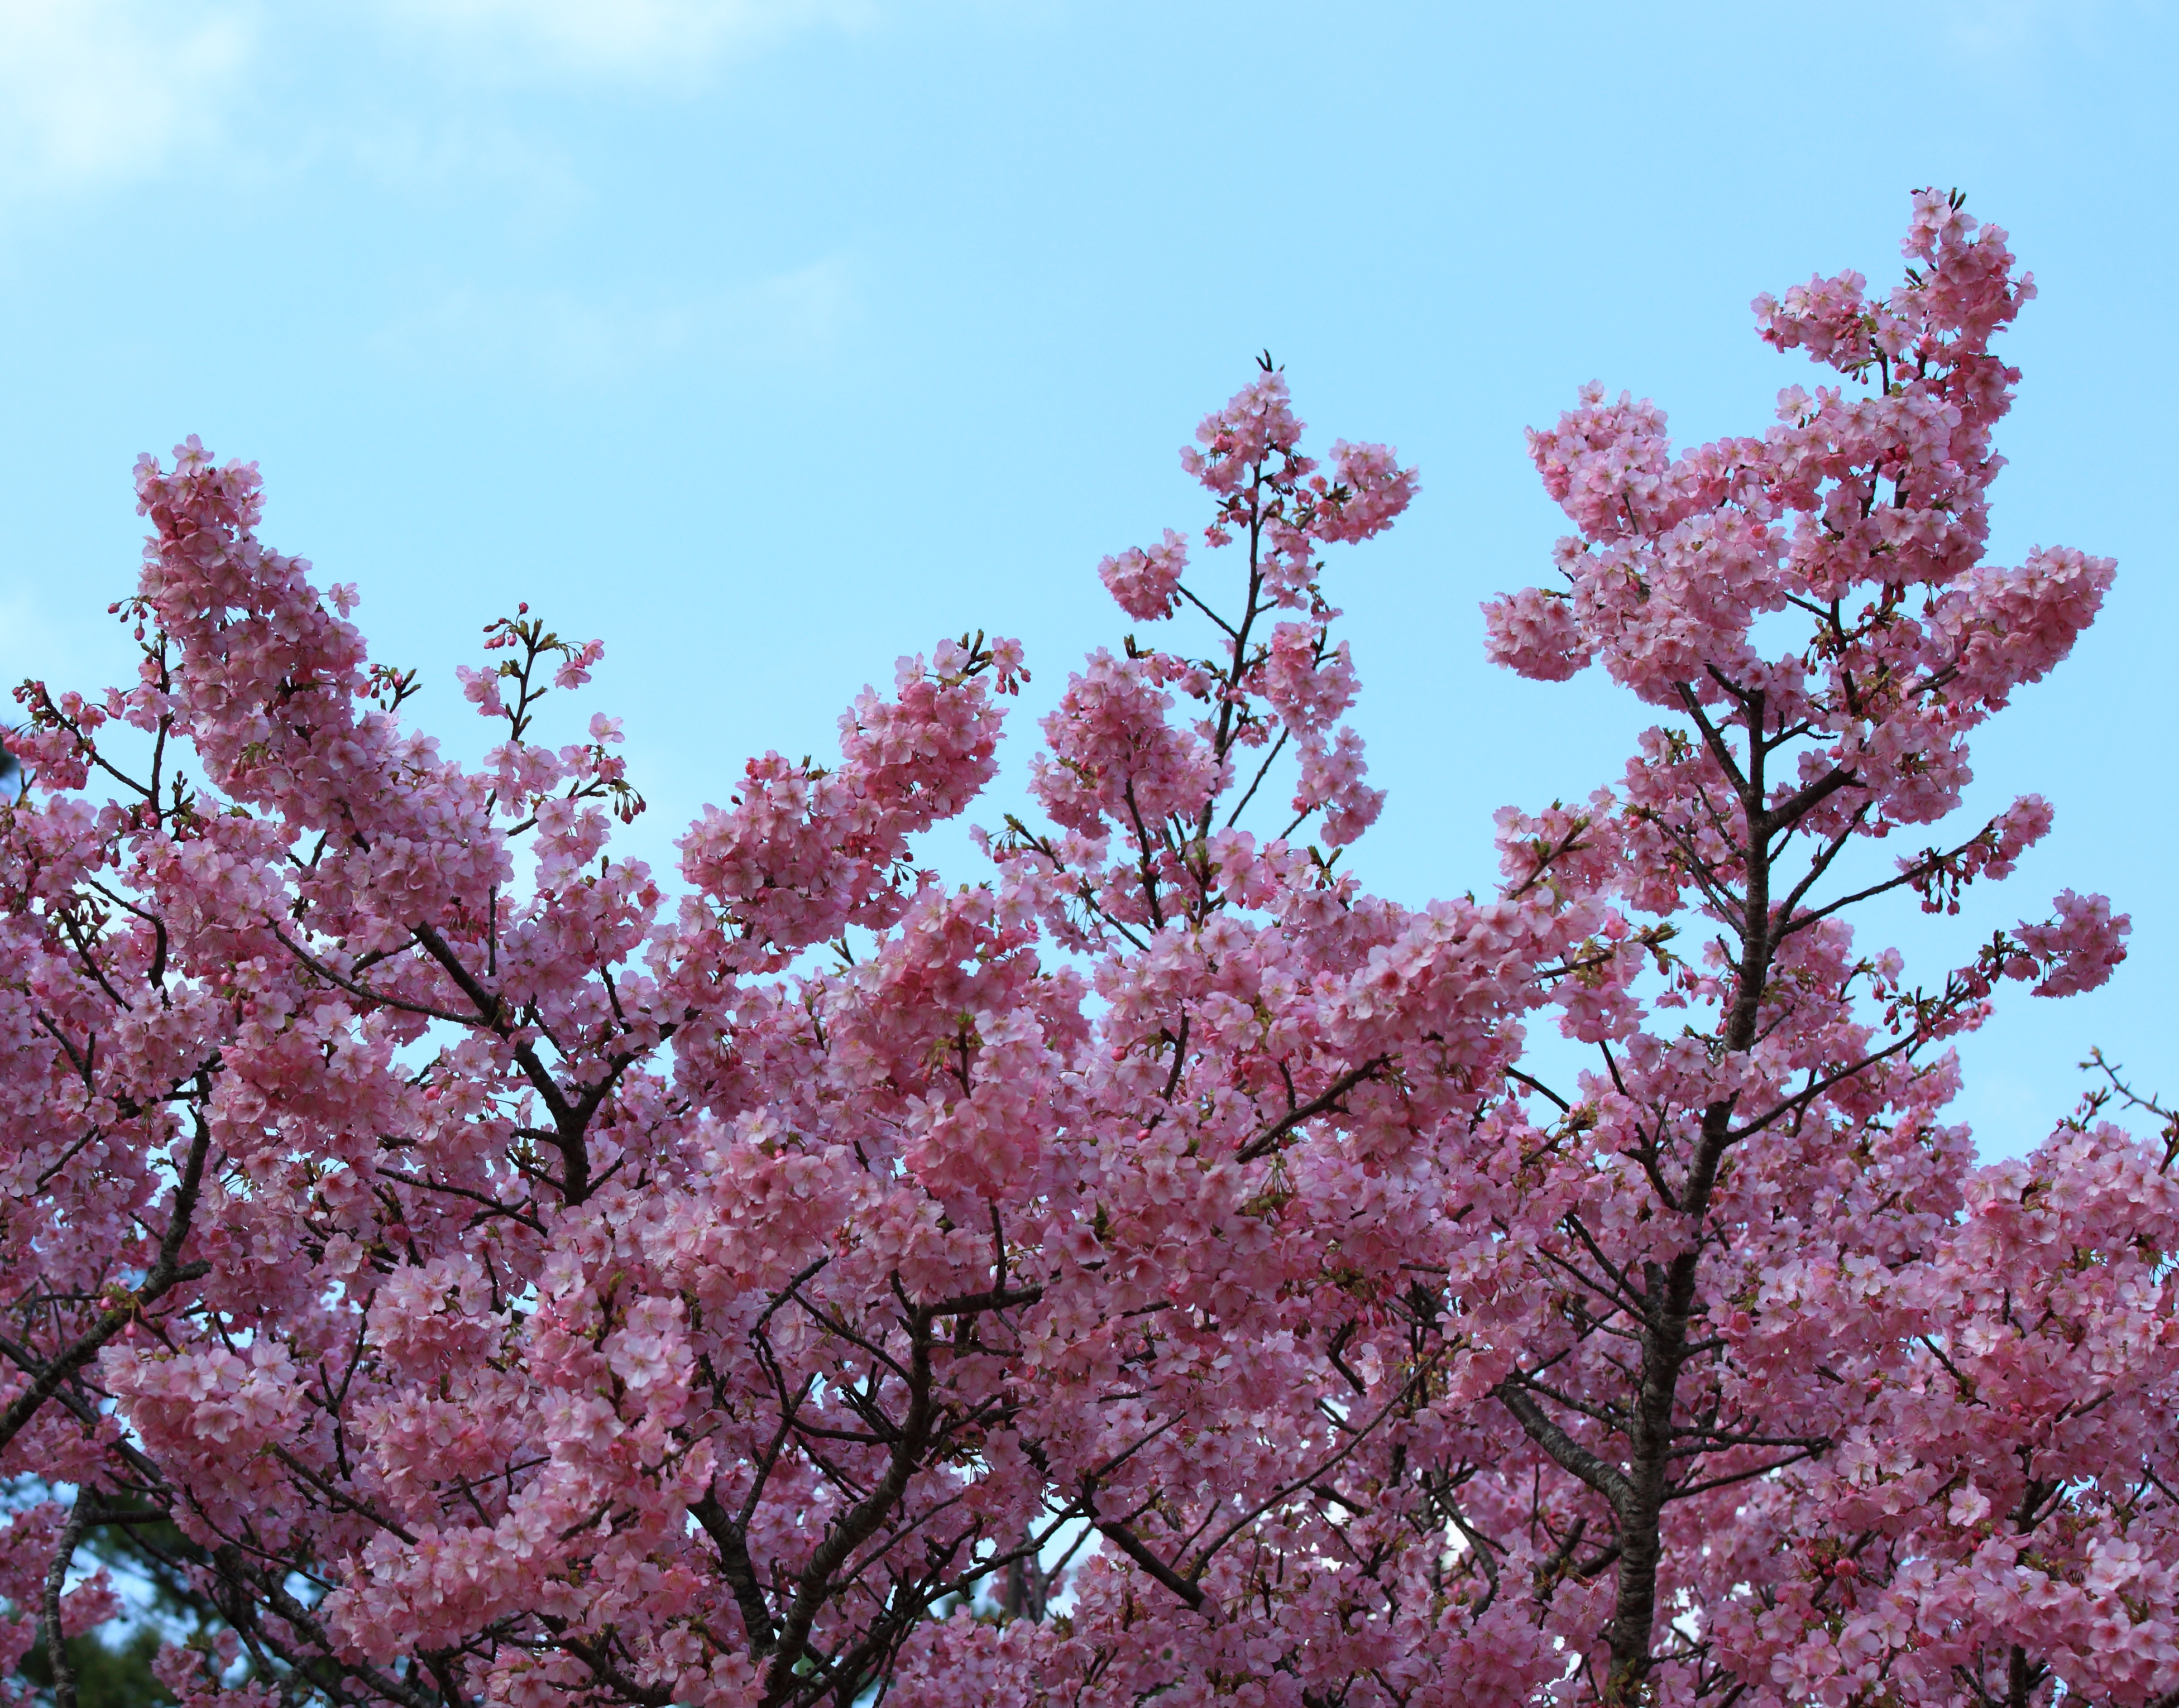
tree, branch, blossom, plant, flower, food, spring, high, produce, cherry blossom, shrub, 5d, sakura, hires, markii, cherry, hi, res, resolution, flowering plant, land plant